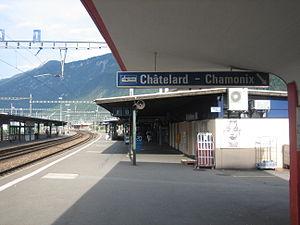
La ligne Lausanne – Brigue, ou aussi ligne du Simplon, est une ligne ferroviaire suisse, reliant la ville de Lausanne dans le canton de Vaud et celle de Brigue dans le canton du Valais. Depuis Lausanne, la ligne longe la rive nord-est du lac Léman puis traverse le Chablais entre le Chablais valaisan et le Chablais vaudois, en remontant la vallée du Rhône jusqu'à Brigue. Elle est gérée par les Chemins de fer fédéraux suisses.